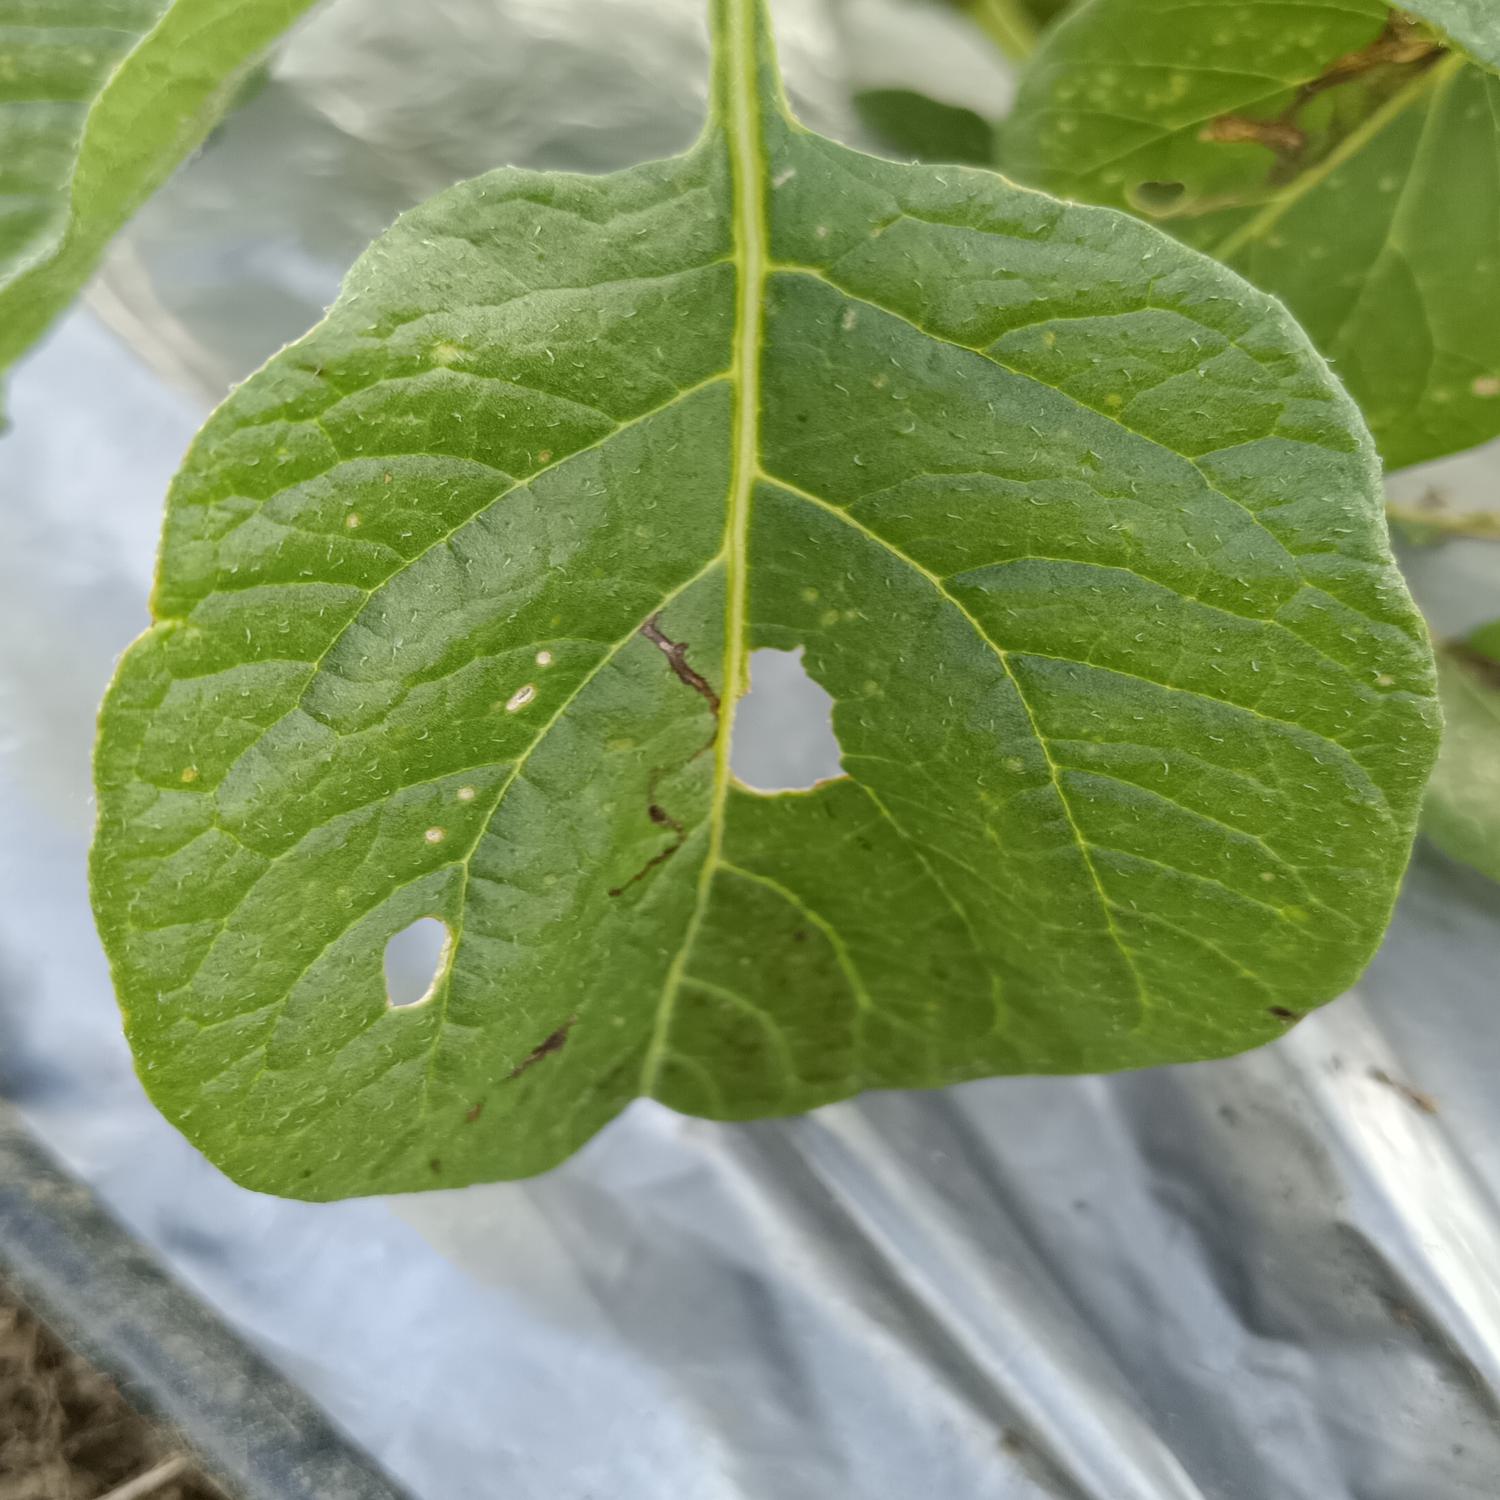
Label: Pest